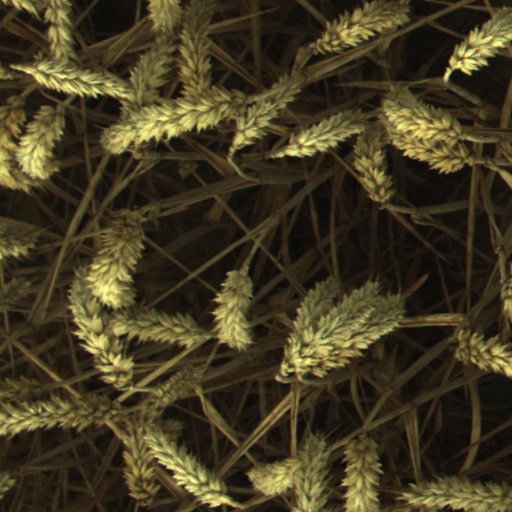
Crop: wheat